History of Nottingham

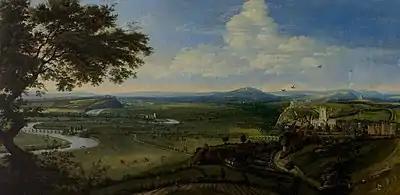
Nottingham from the east in ca. 1695, painted by Jan Siberechts

Nottingham is a city in Nottinghamshire, England.